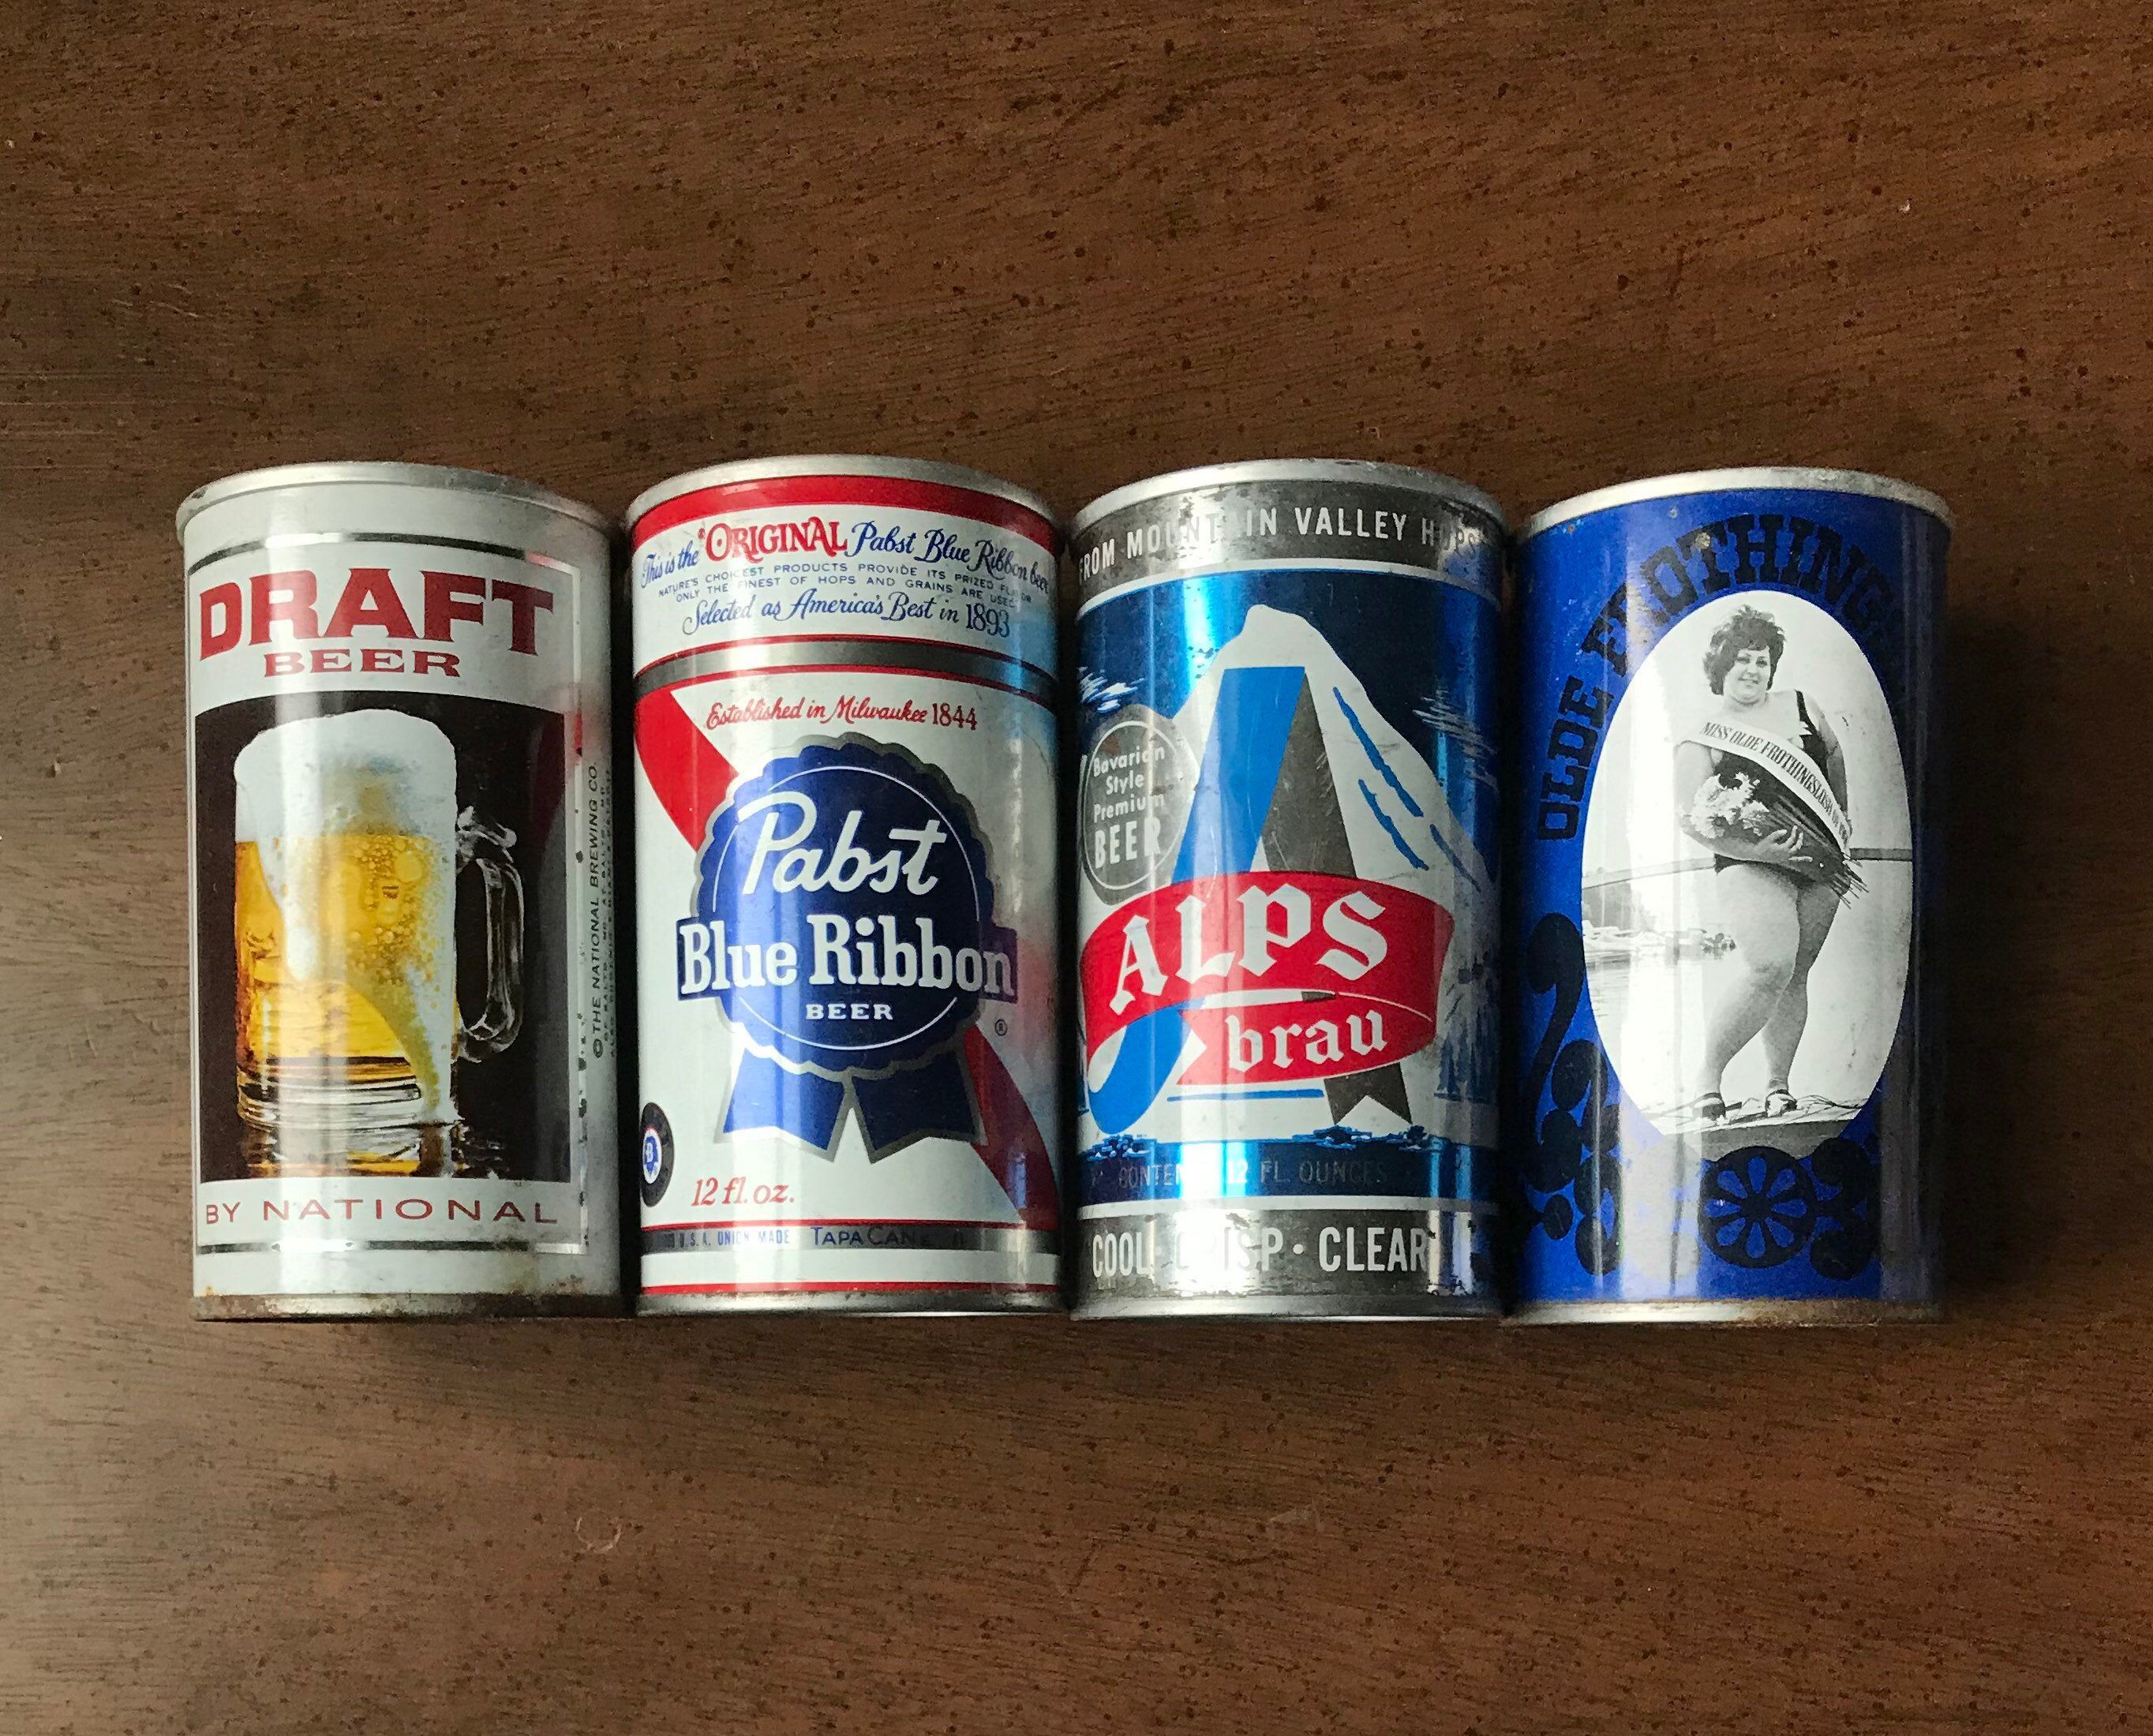
Label: metal